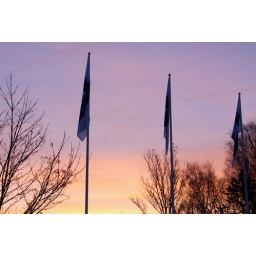
031/2011 red sky in the morning